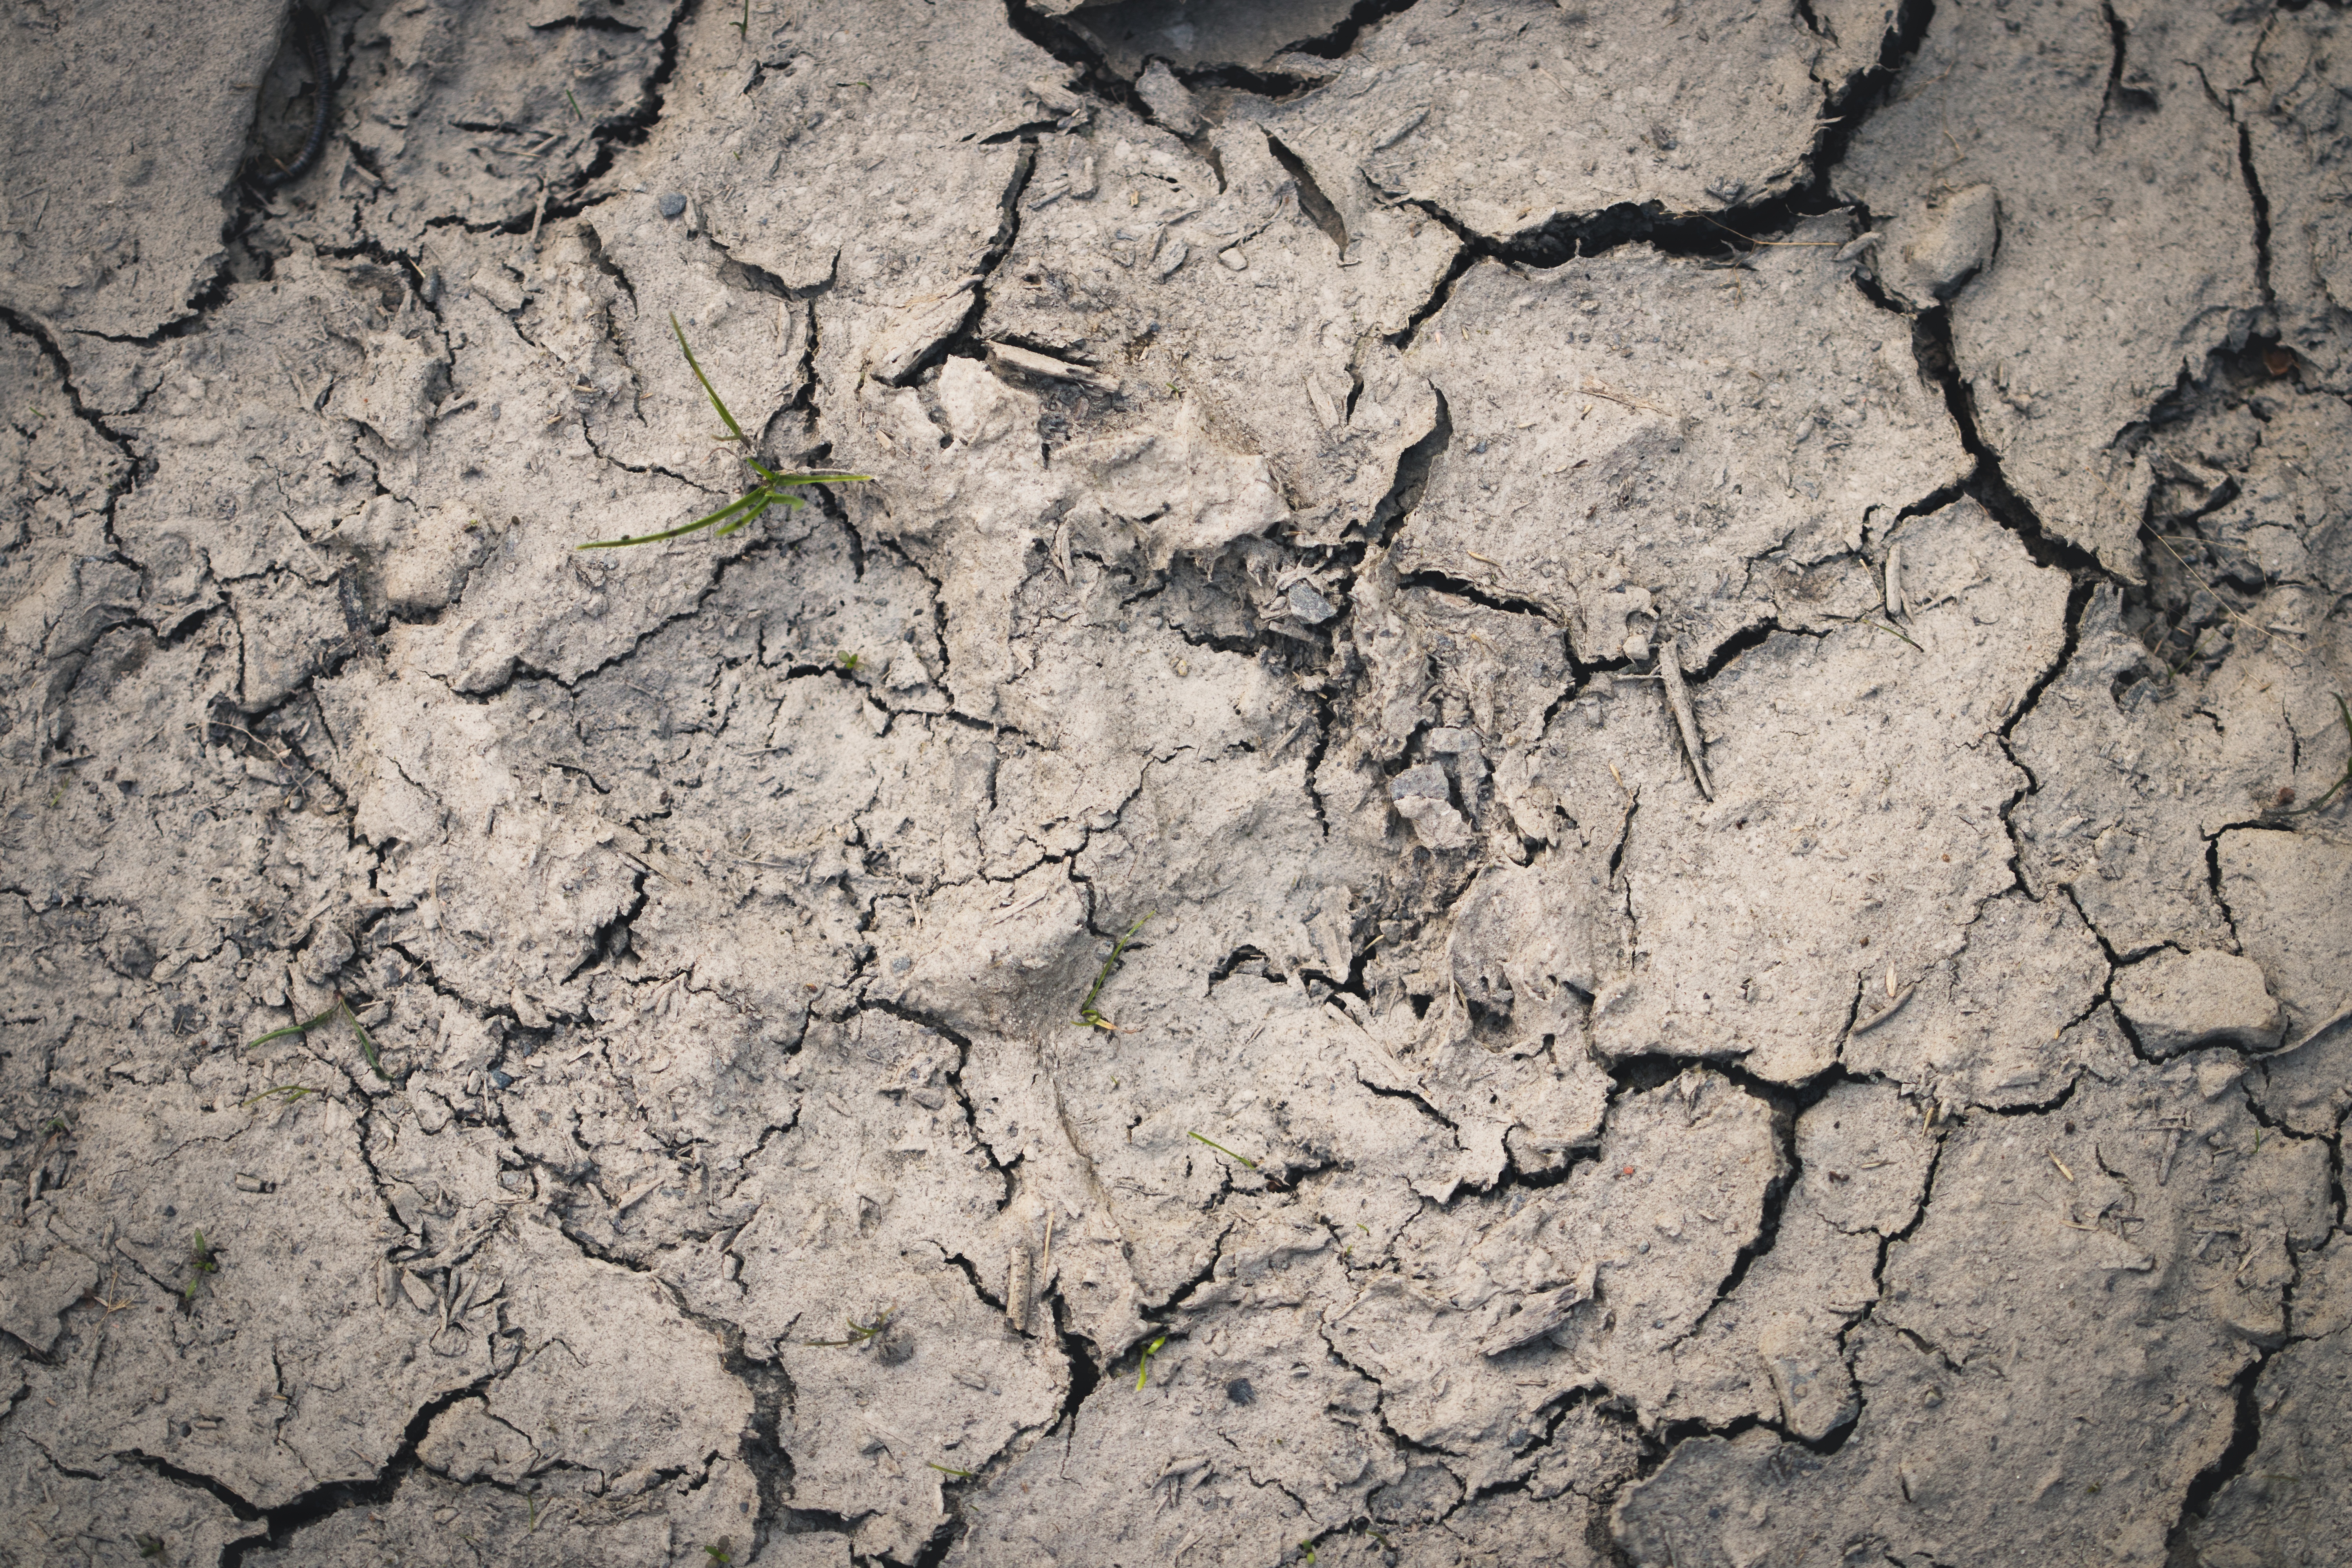
nature, forest, rock, branch, abstract, structure, ground, texture, wall, mystical, asphalt, dry, underground, autumn, brown, soil, agriculture, material, cracked, forest floor, background, geology, earth, drought, arable, template, dehydrated, road surface